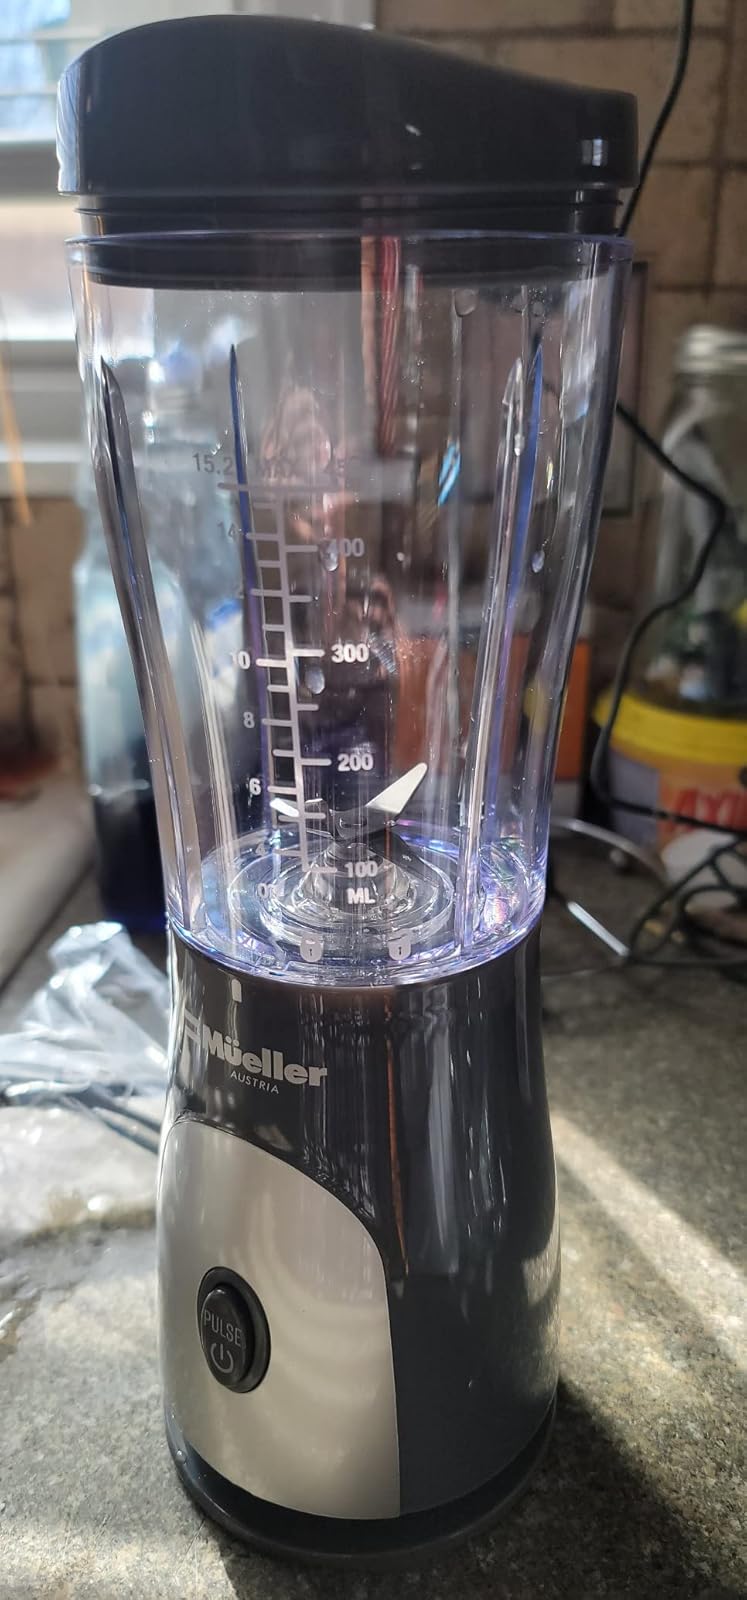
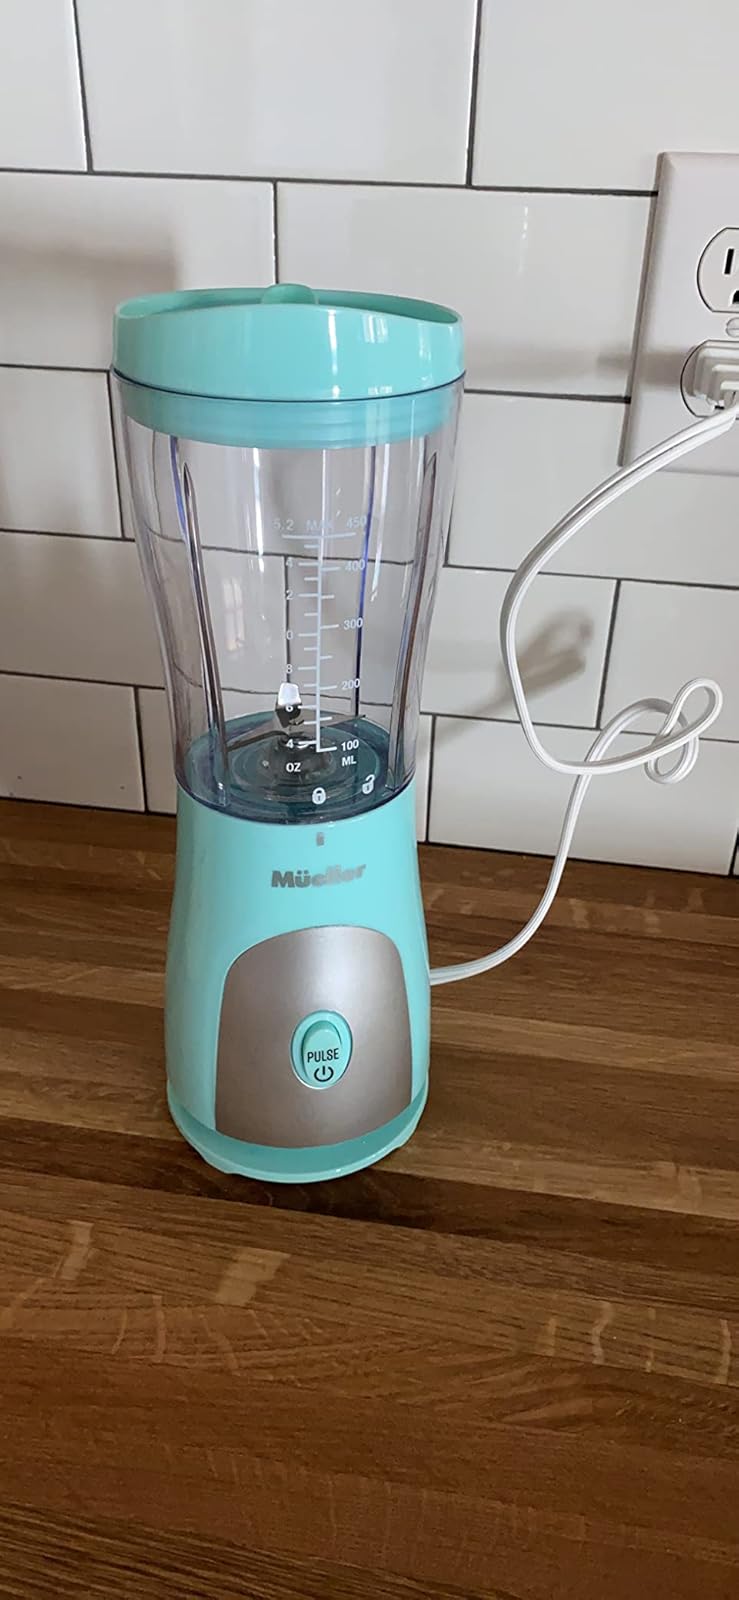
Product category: items_blender
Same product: no